Al McCoy (sportscaster)

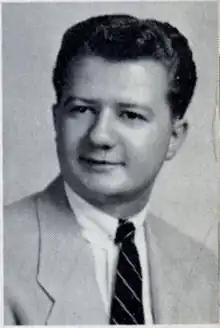
Al McCoy graduated from Drake University in 1954.

Also during his freshman year his first job in radio was at KJFJ in Webster City, Iowa, and he was soon hired by WHO in Des Moines, Iowa, working the night shift where was subsequently told by the person who hired him that he did not have a future in broadcasting, demoted from "on-air" talent and moved to production staff.